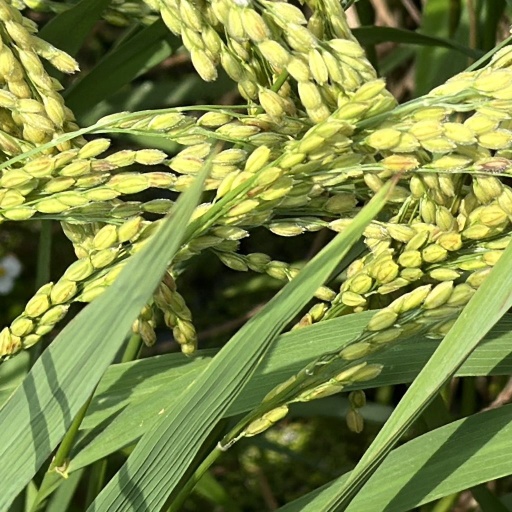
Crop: rice